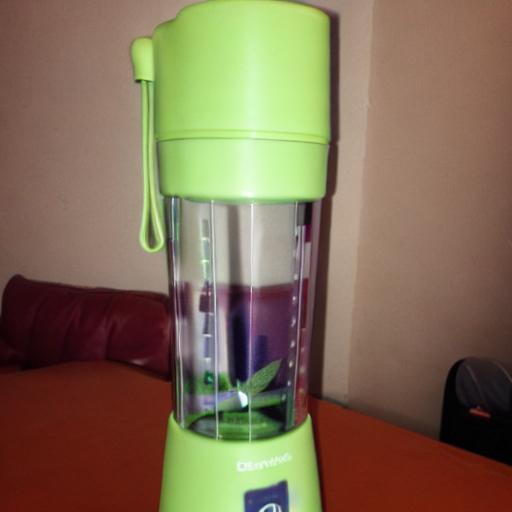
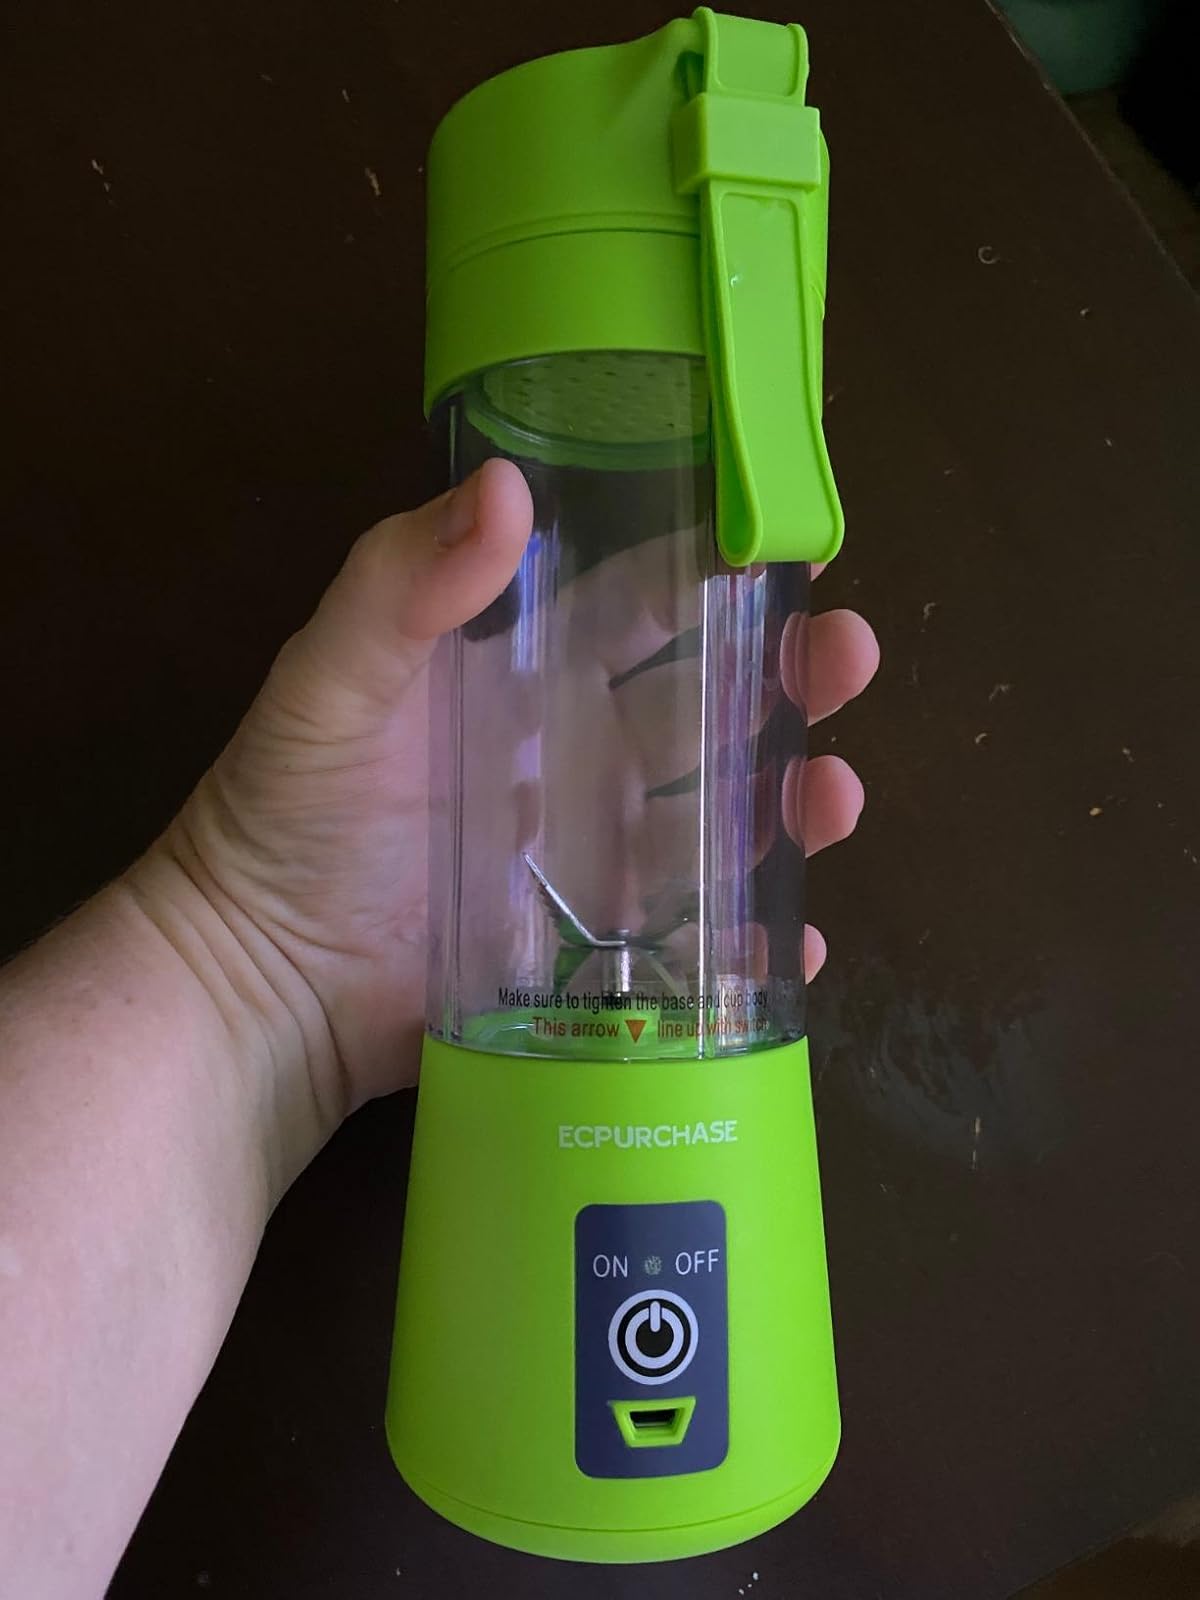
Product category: items_blender
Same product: no